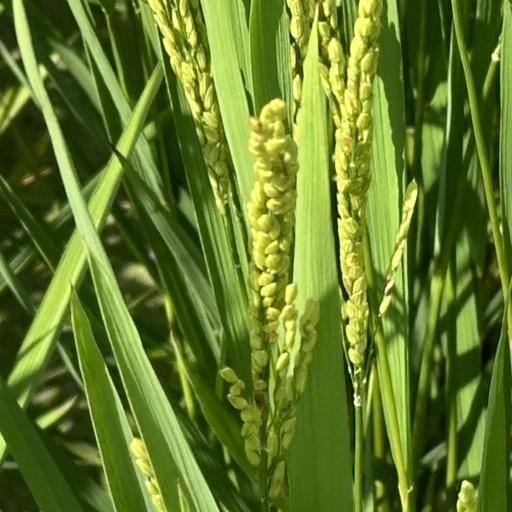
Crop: rice